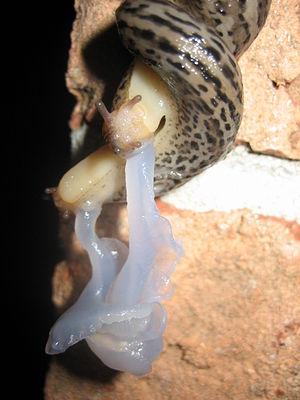
Reproduction de limaces